Argentina

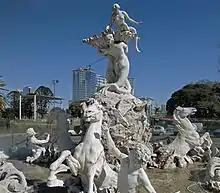
"Las Nereidas Font" by Lola Mora

Christianity is the largest religion in Argentina. The Constitution guarantees freedom of religion. Although it enforces neither an official nor a state faith, it gives Roman Catholicism a preferential status.